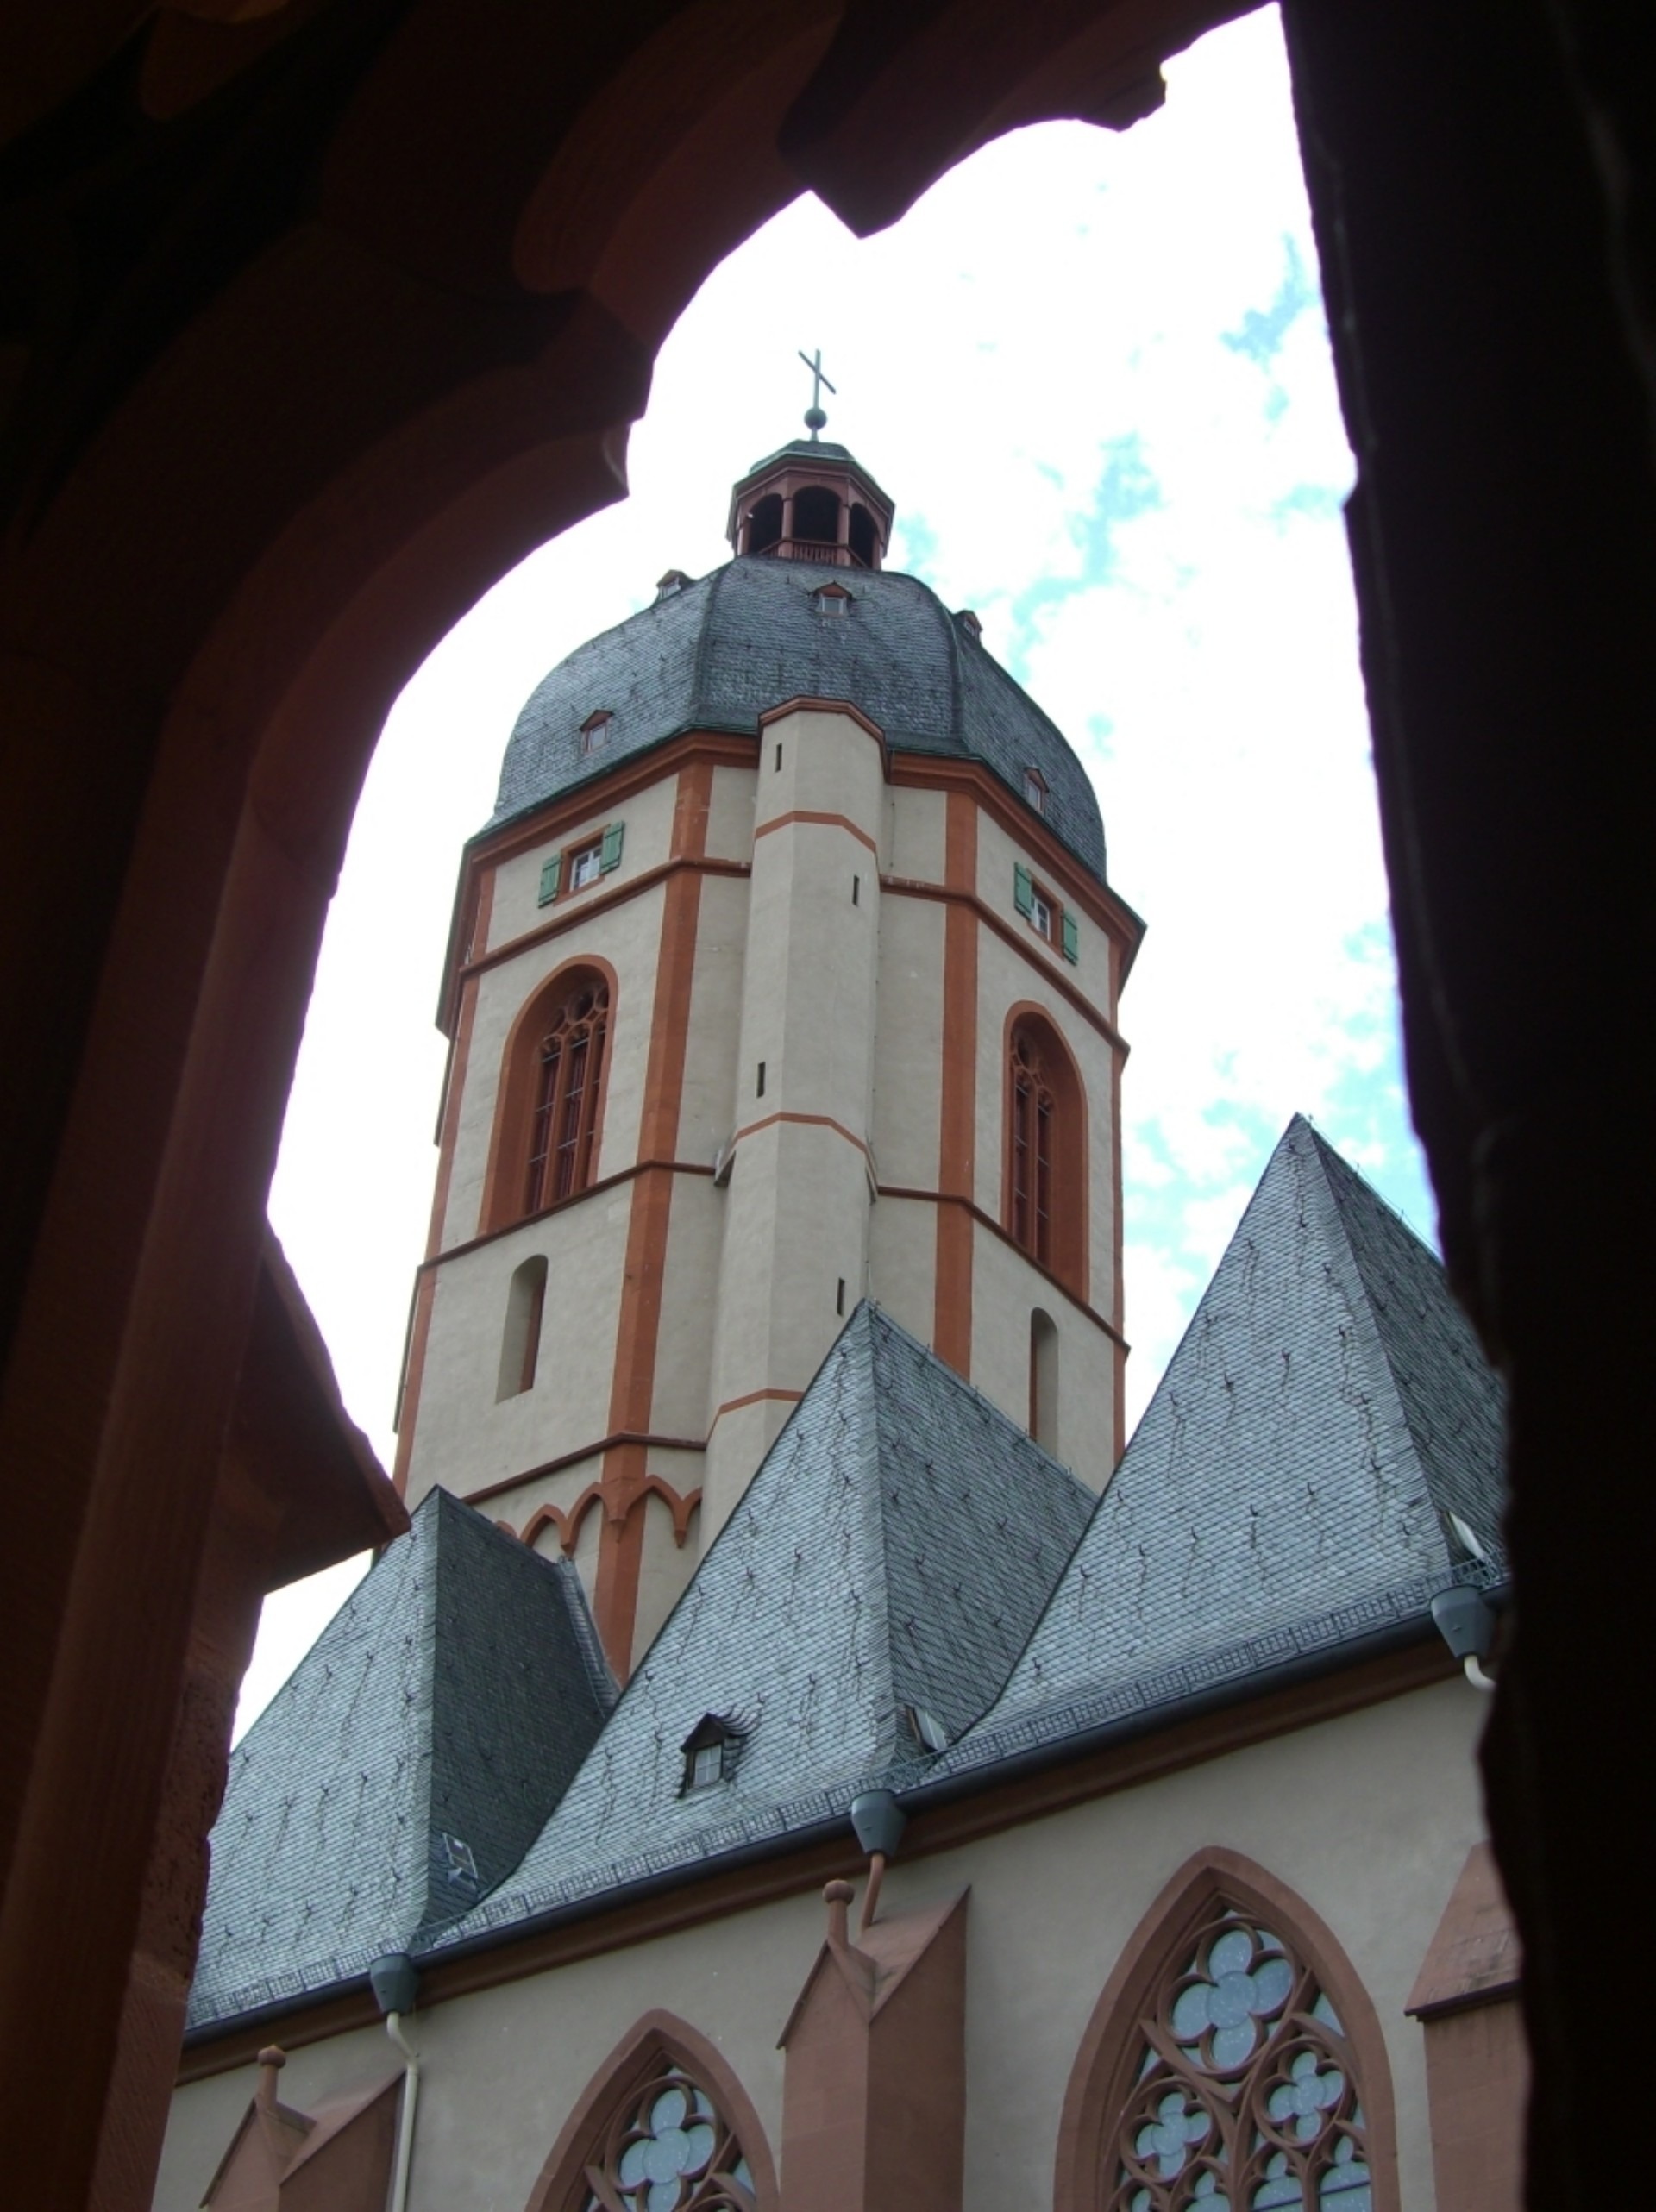
building, tower, facade, church, cathedral, chapel, place of worship, bell tower, steeple, synagogue, dome, mainz, st stephan